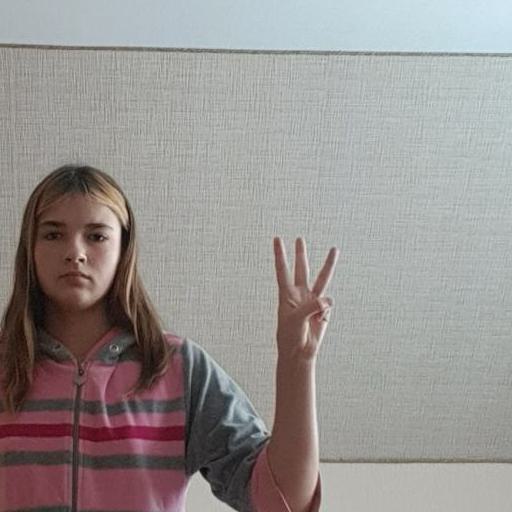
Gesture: three